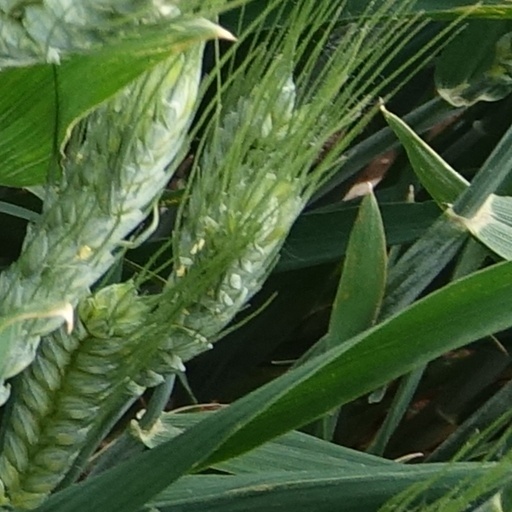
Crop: wheat